Weather of 2009

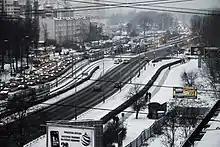
Wrocław, Poland, on 20 December.

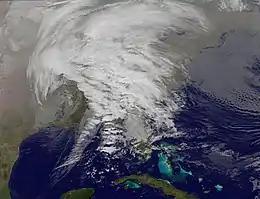
The 2009 American Christmas Winter Storm on December 24 over the Southeast United States.

Wintery showers of rain, sleet, and heavy snow affected East and South-East parts of the United Kingdom. On 18 December, heavy snowfall caused widespread disruption and travel chaos across large parts of Lancashire, South East England, East Anglia, the East Midlands and Yorkshire and the Humber, forcing schools to close early for the upcoming Christmas holiday and cutting power supplies in some areas. The heaviest snowfall in 20 years also caused temperatures to fall as low as in the Scottish Highlands.